List of Detroit Lions starting quarterbacks

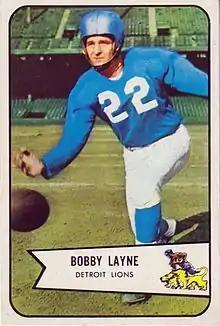
Bobby Layne (1950–1958)

These quarterbacks have started at least one game for the Detroit Lions of the National Football League (NFL). They are listed in order of the date of each player's first start at quarterback for the Lions. Since the beginning of the 2021 season, their starting quarterback has been Jared Goff.